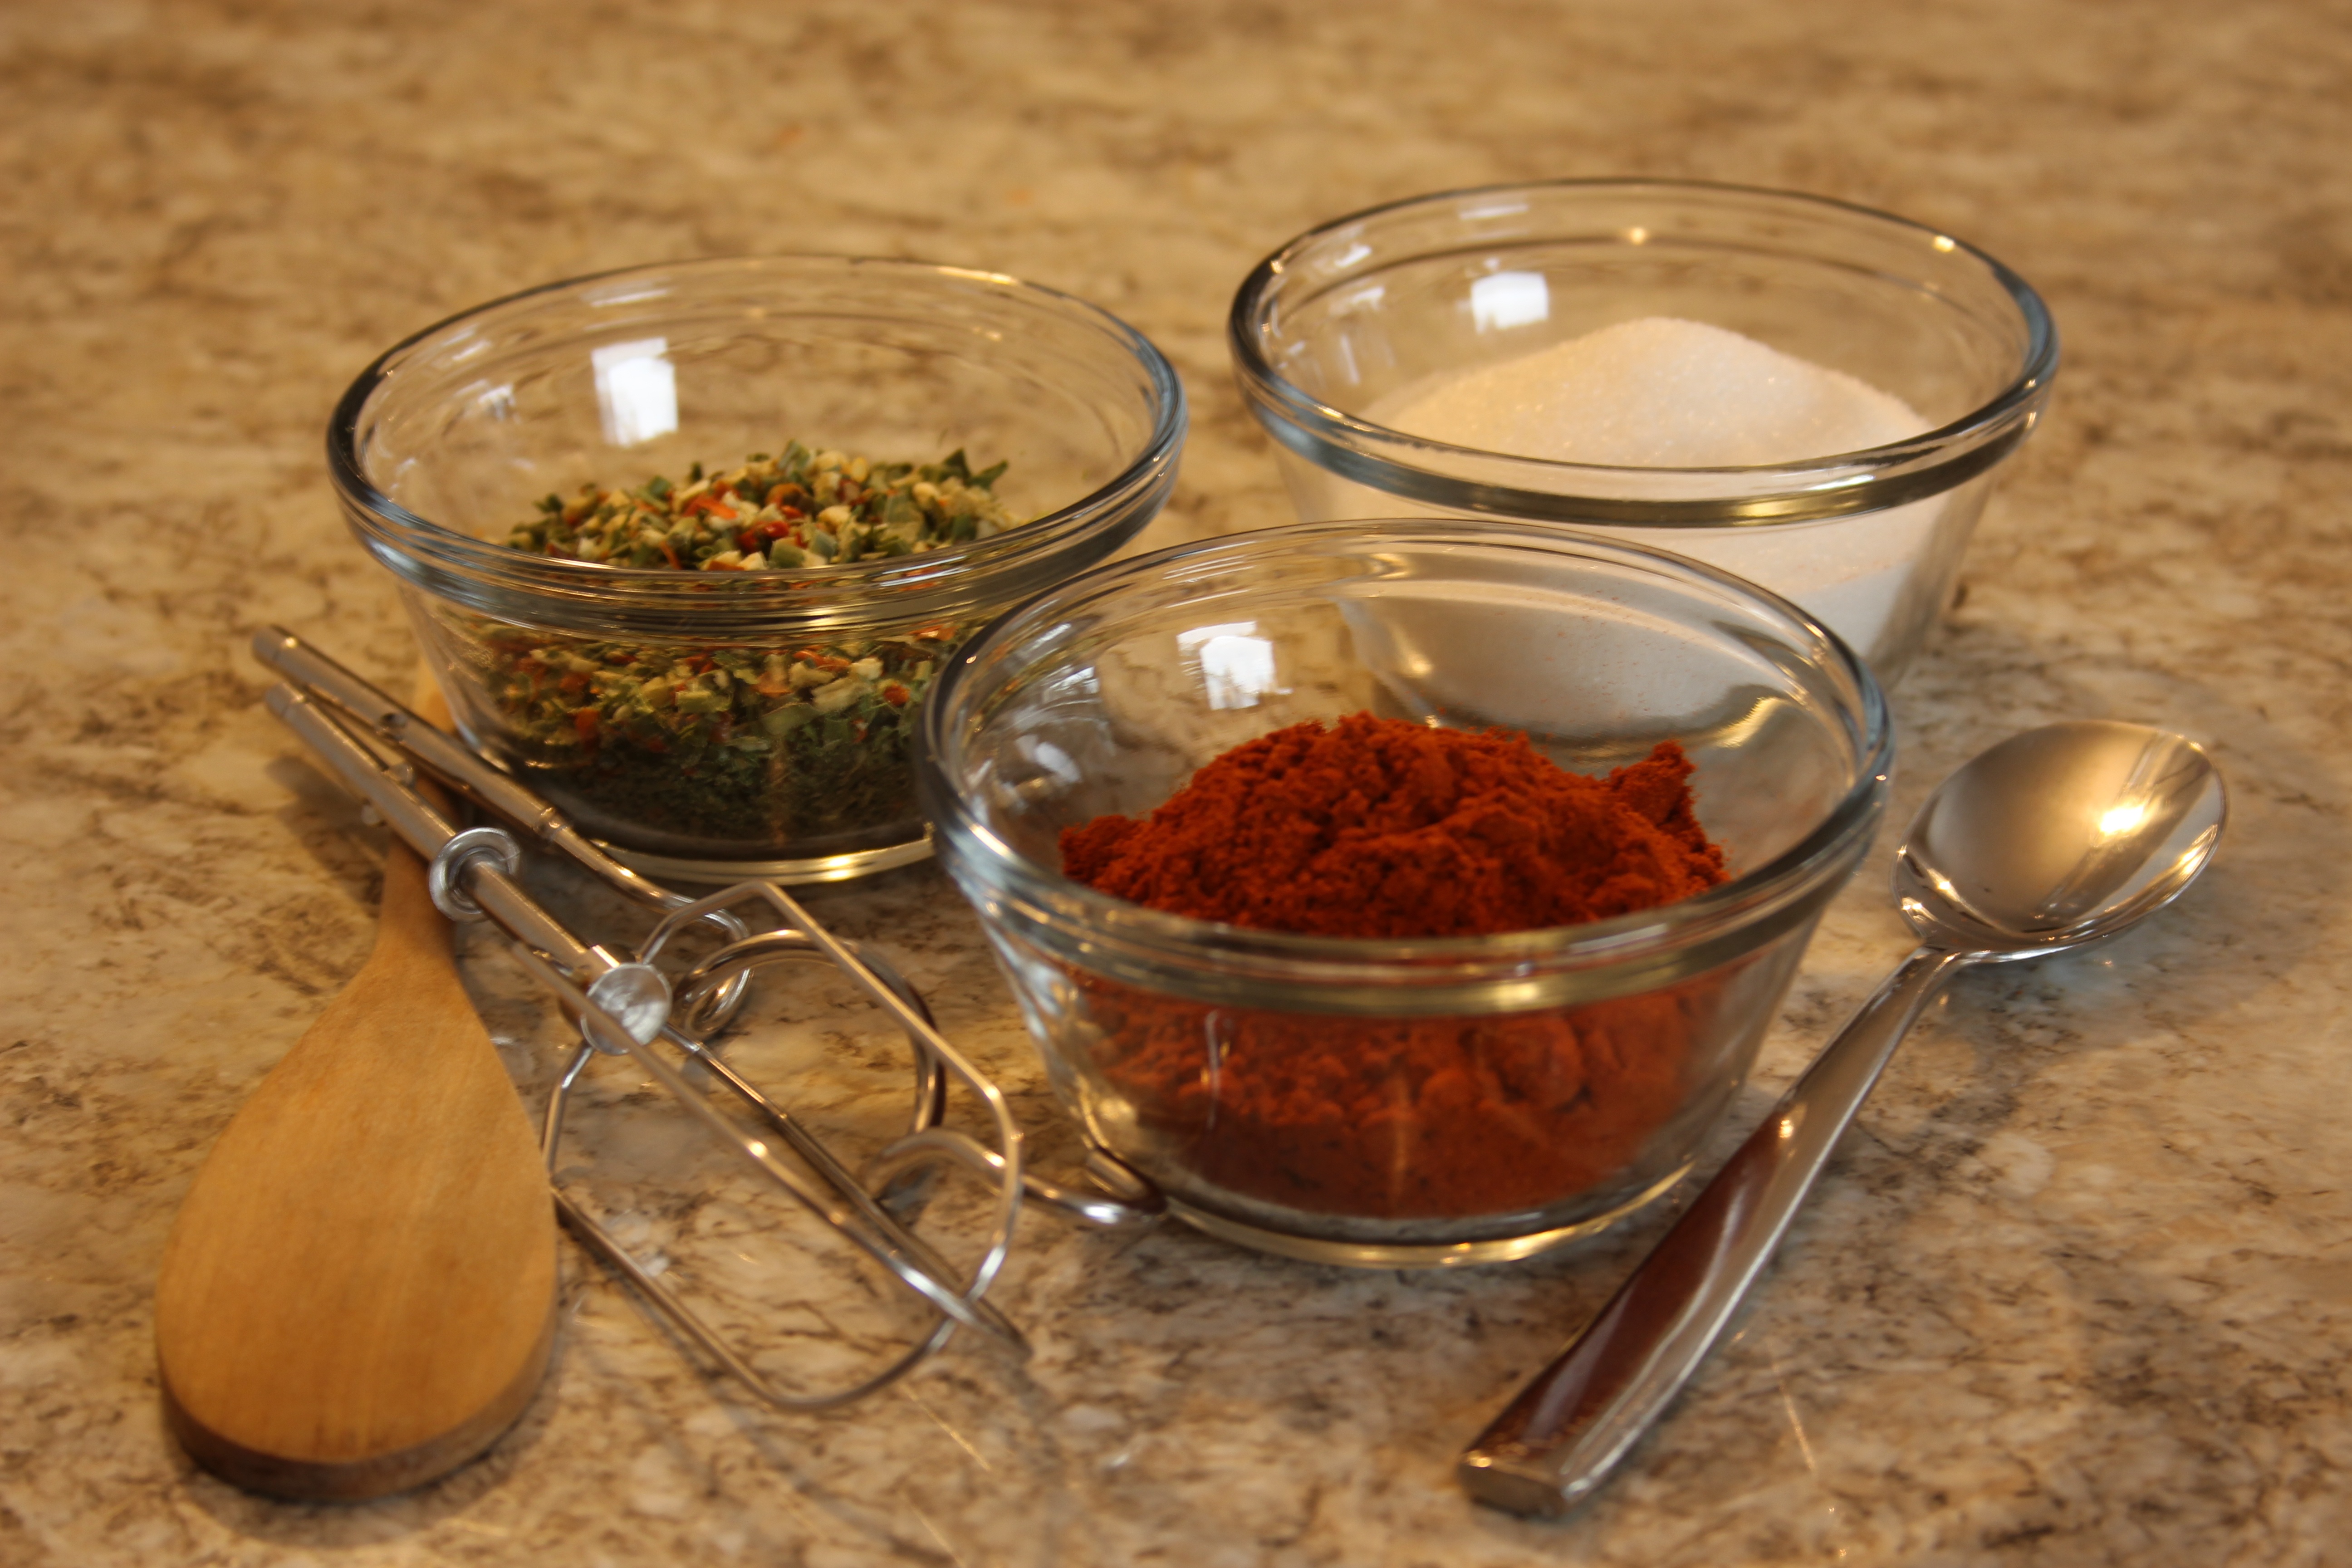
restaurant, dish, meal, food, spice, cooking, produce, menu, fresh, salt, chef, basil, cook, sugar, dinner, oregano, italian, paprika, spices and herbs